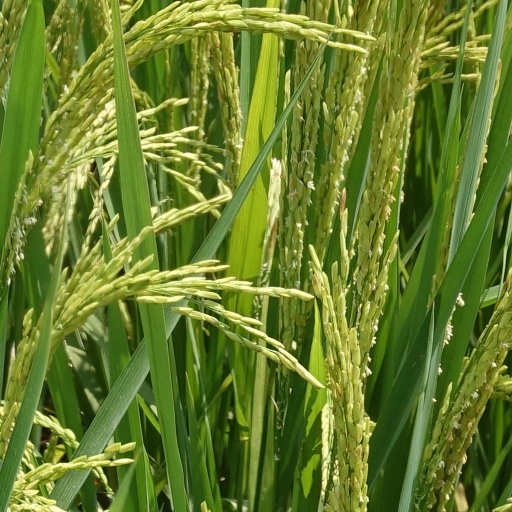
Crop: rice